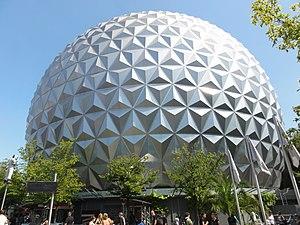
Eurosat, Europa-Park, Rust, Bade-Wurtemberg, Allemagne.
Un parc de loisirs est un espace délimité regroupant des activités de loisirs et de divertissements, et parfois culturelles. Bien qu'ayant souvent une activité saisonnière, le parc de loisirs est une installation fixe et permanente, par opposition à la fête foraine ou au cirque, de nature éphémères et mobiles.